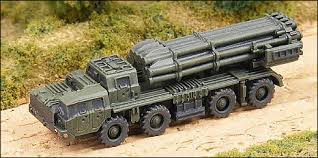
Label: Self Propelled Artillery